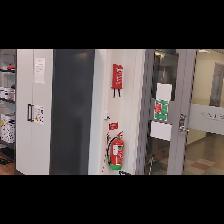
Label: NonHuman